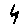
Label: 4